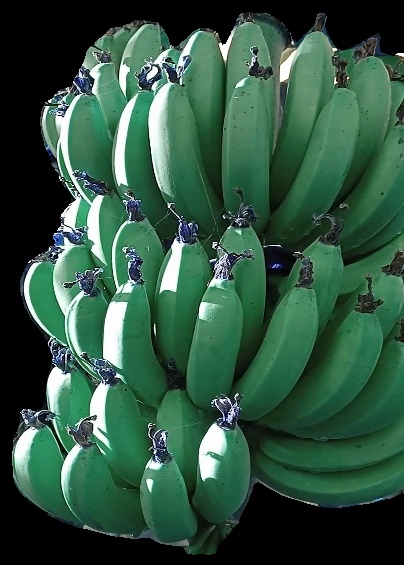
Variety: pachbale
Grade: grade1